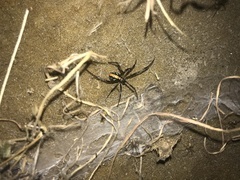
Species: Lactrodectus_hesperus